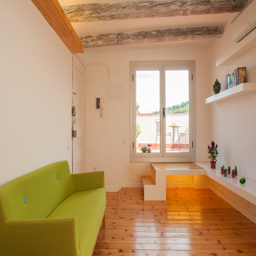
living room : access to the private terrace